History of Penkridge

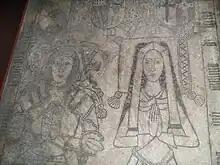
William Wynnesbury of Pillaton Hall and his wife. From their memorial, in the floor of the south chancel aisle, St. Michael's church.

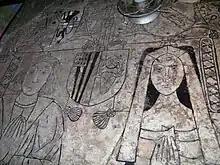
Richard Littleton and Alice Wynnesbury, on incised slab of their recessed table tomb in the south nave aisle, St. Michael's church.

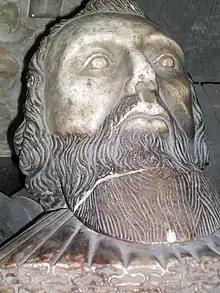
Sir Edward Littleton, who succeeded in 1574 and died in 1610, as portrayed on the double tomb in St. Michael's. His acquisition of the deanery lands in 1585 was a major step towards his family's dominance of the area.

From the 14th century, the feudal system in Penkridge, as elsewhere, began to break down. Edward I's law Quia Emptores of 1290 changed the legal framework radically by banning subinfeudation. The Black Death and population collapse of the 14th century made labour expensive and land relatively cheap, encouraging landowners to look for money from rents, with which they paid for labour. In the 15th century, a new regime of cash, commodities, wages, rents and leases took shape, and with it came great changes in land tenure.